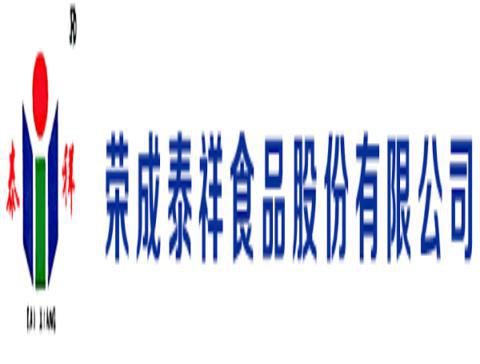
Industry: Food